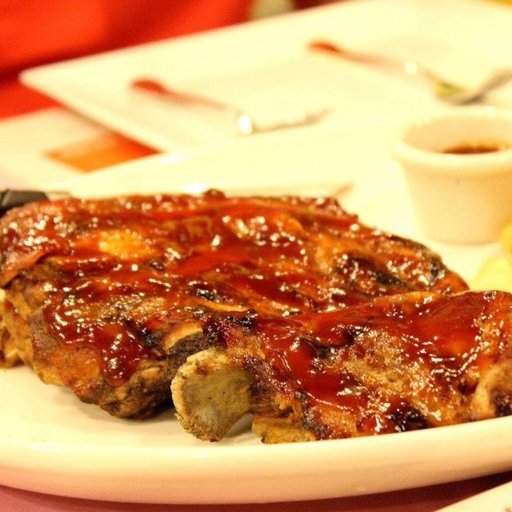
Label: baby_back_ribs